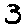
Label: 3